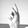
ASL letter: K